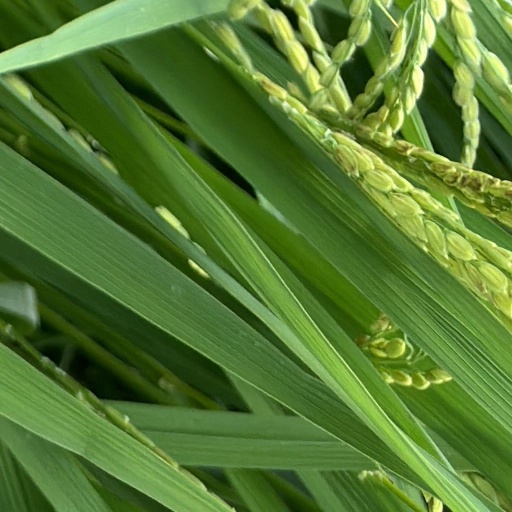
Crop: rice